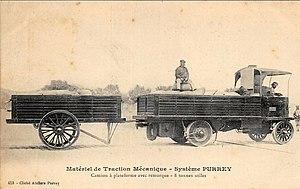
Publicity post-cards
Valentin Purrey, né en 1861 à Layrac dans le département de Lot-et-Garonne et décédé à Bordeaux en 1928, est un ingénieur civil autodidacte spécialiste des engins à vapeur.